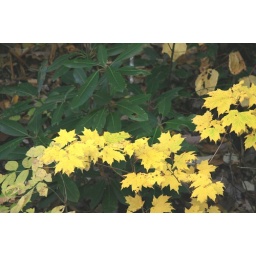
I loved the contrast of the bright yellow maple leaves against the dark green laurel.